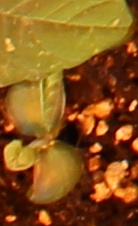
Label: Soybean